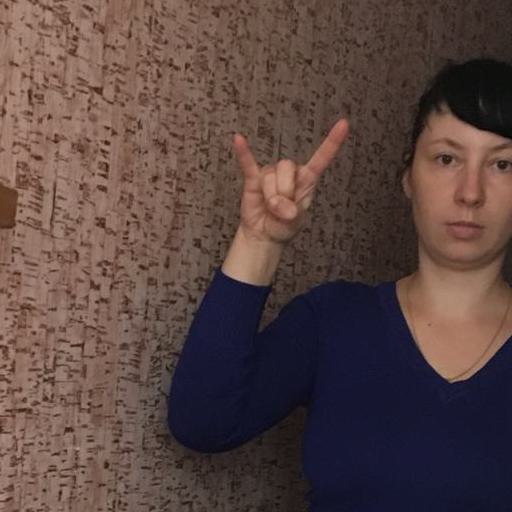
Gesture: rock